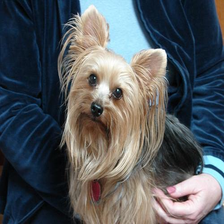
Species: dog
Breed: yorkshire terrier